Education of a Prince (1938 film)

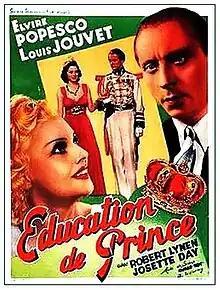

Education of a Prince (French: Éducation de prince) is a 1938 French comedy film directed by Alexander Esway and starring Elvire Popesco, Louis Jouvet and André Alerme. It is based on the 1900 play "Education of a Prince" by Maurice Donnay which had previously been made into the 1927 silent film of the same title. Screenwriter and future director Henri-Georges Clouzot worked on the script of the remake. It was shot at the Saint-Maurice Studios in Paris and on location around the city. The film's sets were designed by the art director Jean Bijon. It is also known by the alternative title Bargekeeper's Daughter.